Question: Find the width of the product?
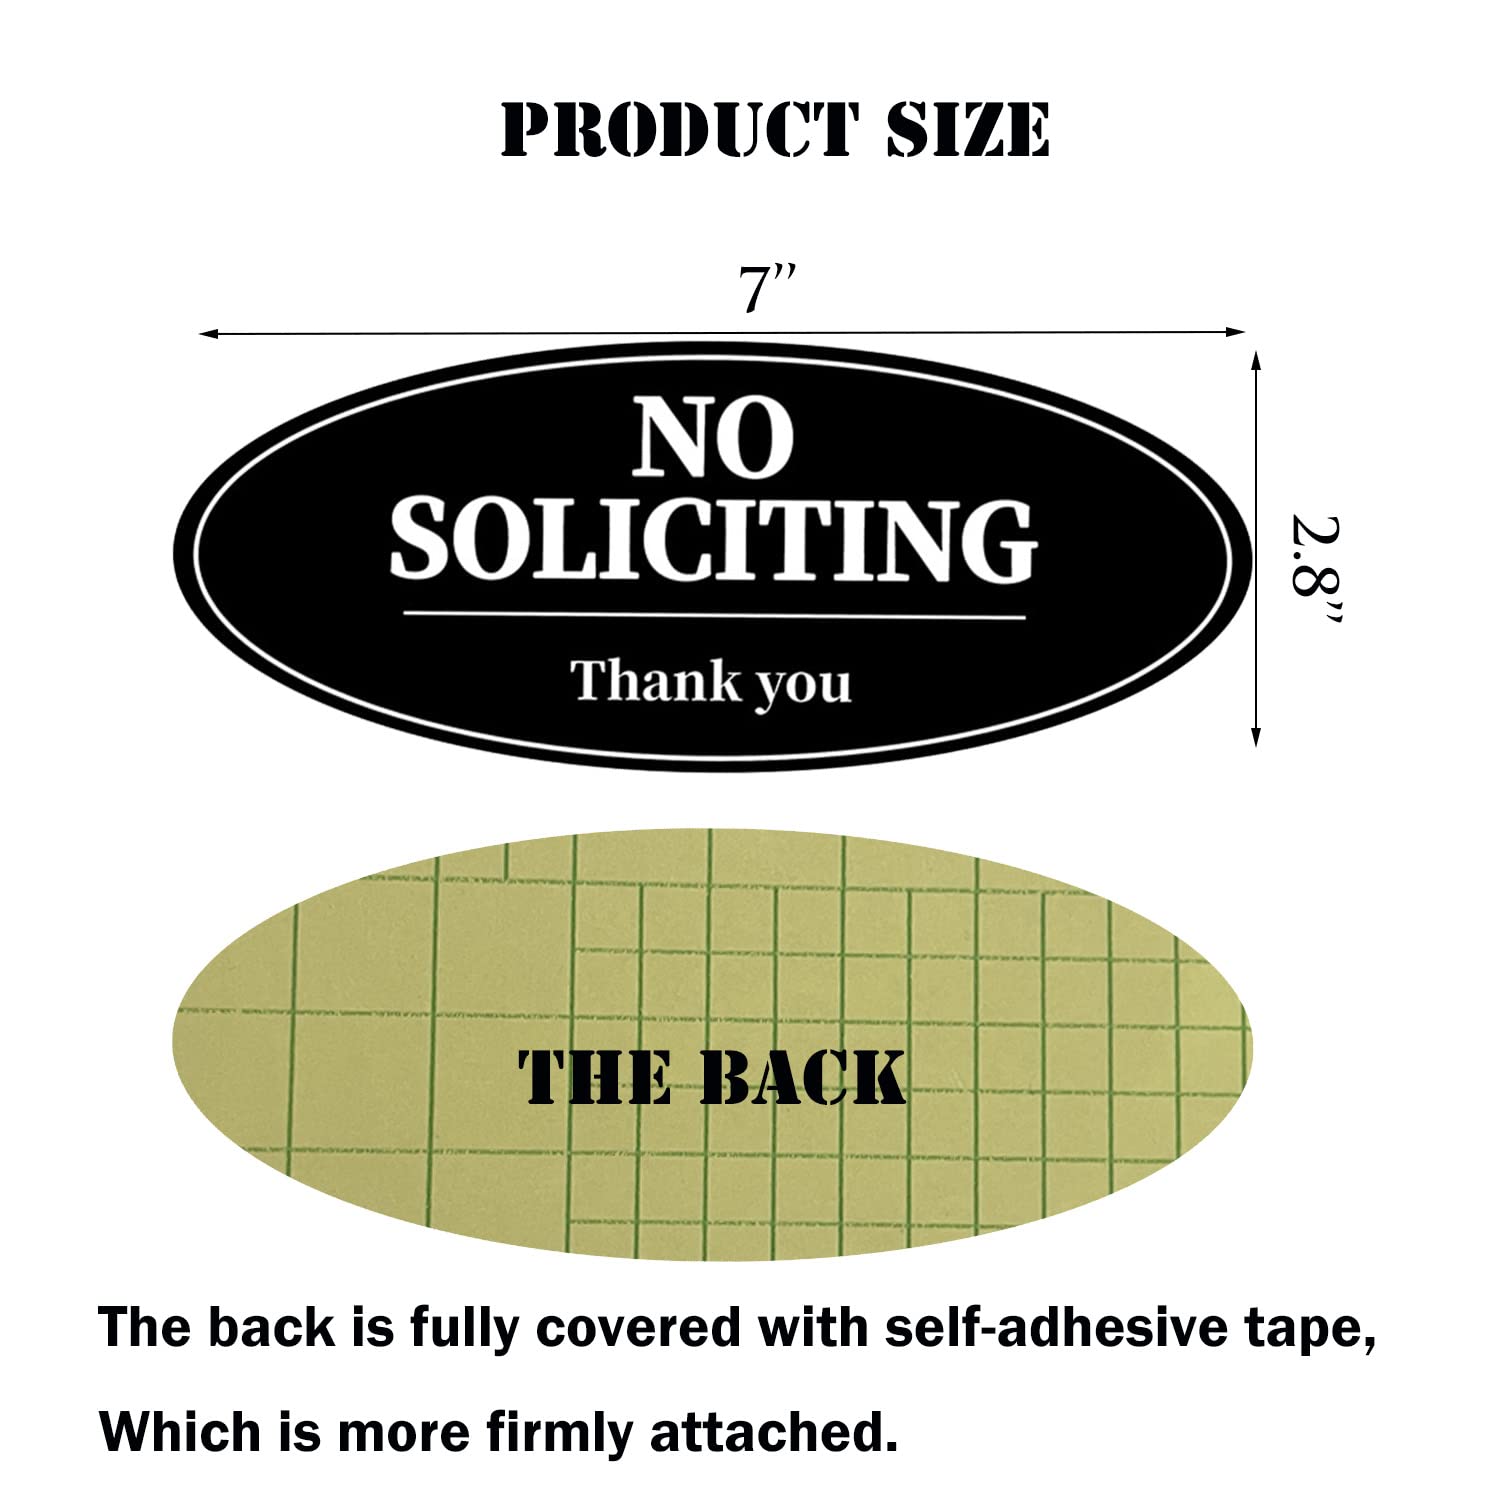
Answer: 2.8 inch